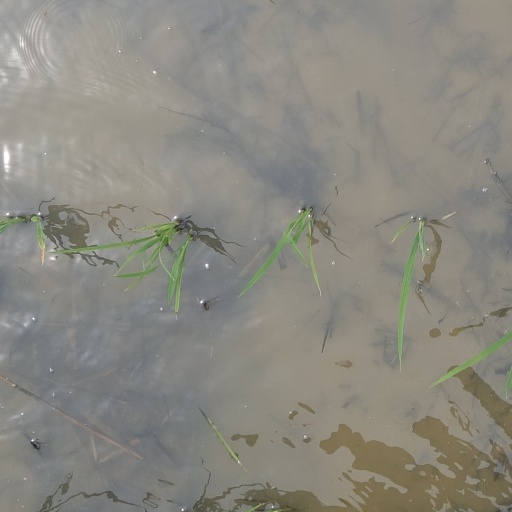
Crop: rice